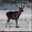
Label: deer